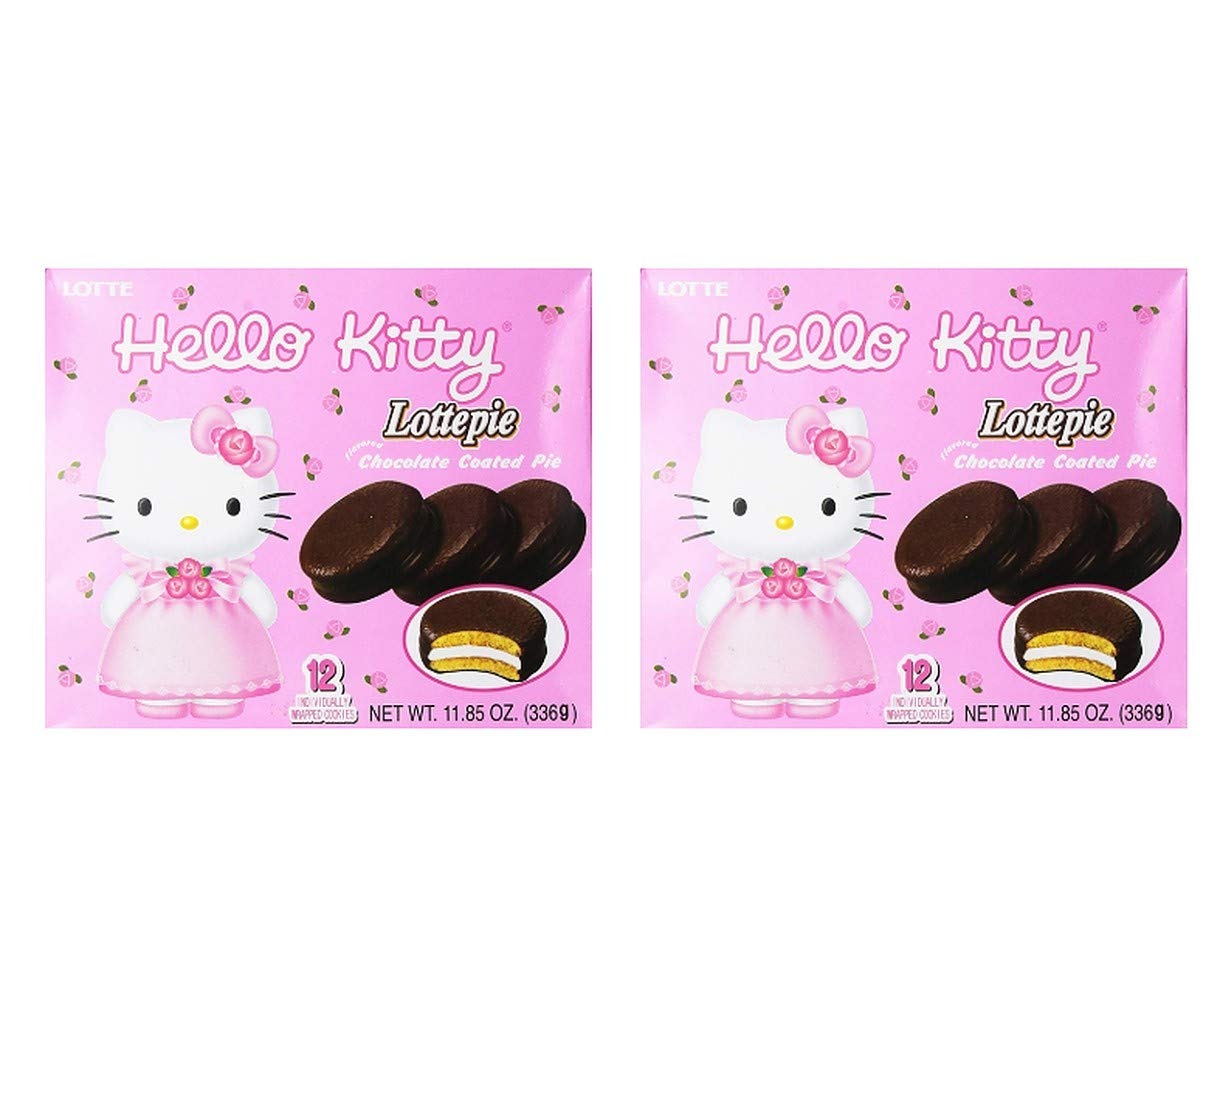
Item Name: Lotte Hello Kitty Lottepie Chocolate Coated Pie (2 Pack, Total of 672g)
Bullet Point 1: Hello Kitty Lottepie Chocolate Coated Pie
Bullet Point 2: Each Pack includes 12 Individually Wrapped Cookies
Bullet Point 3: Product of Korea
Product Description: Lotte Hello Kitty Lottepie Chocolate Coated Pie (2 Pack, Total of 672g)
Value: 2.0
Unit: Count

Price: 21.99